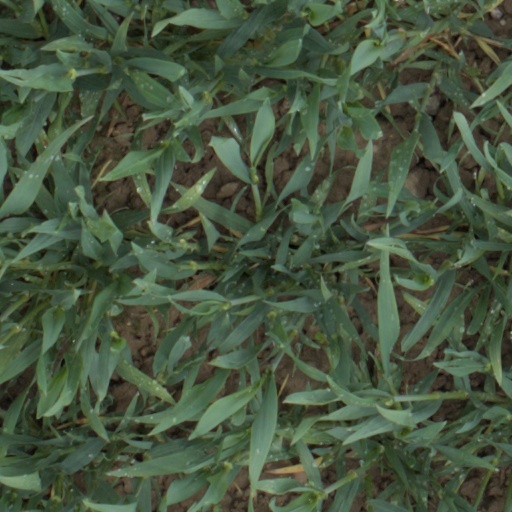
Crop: wheat